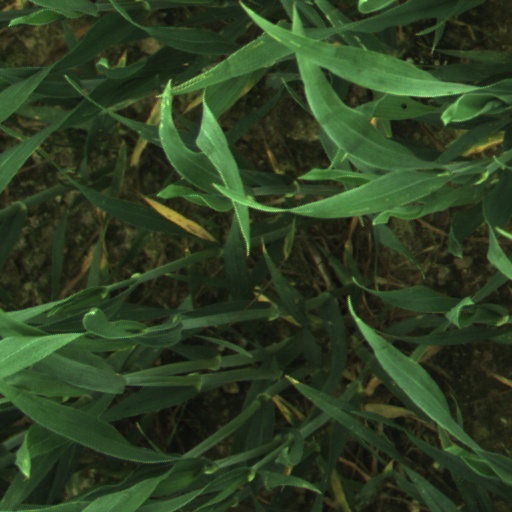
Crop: wheat